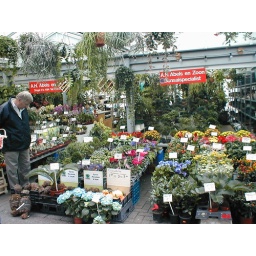
The flower market in Amsterdam.